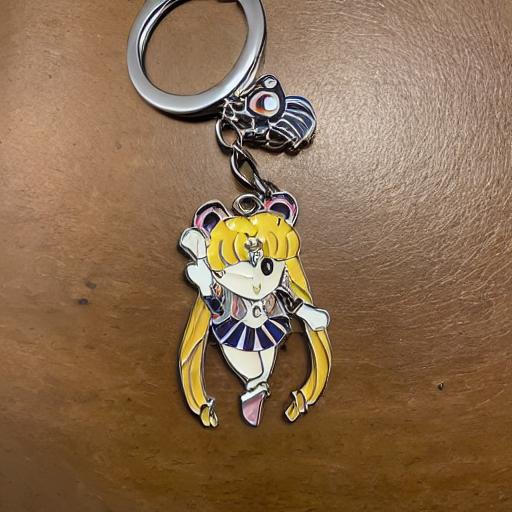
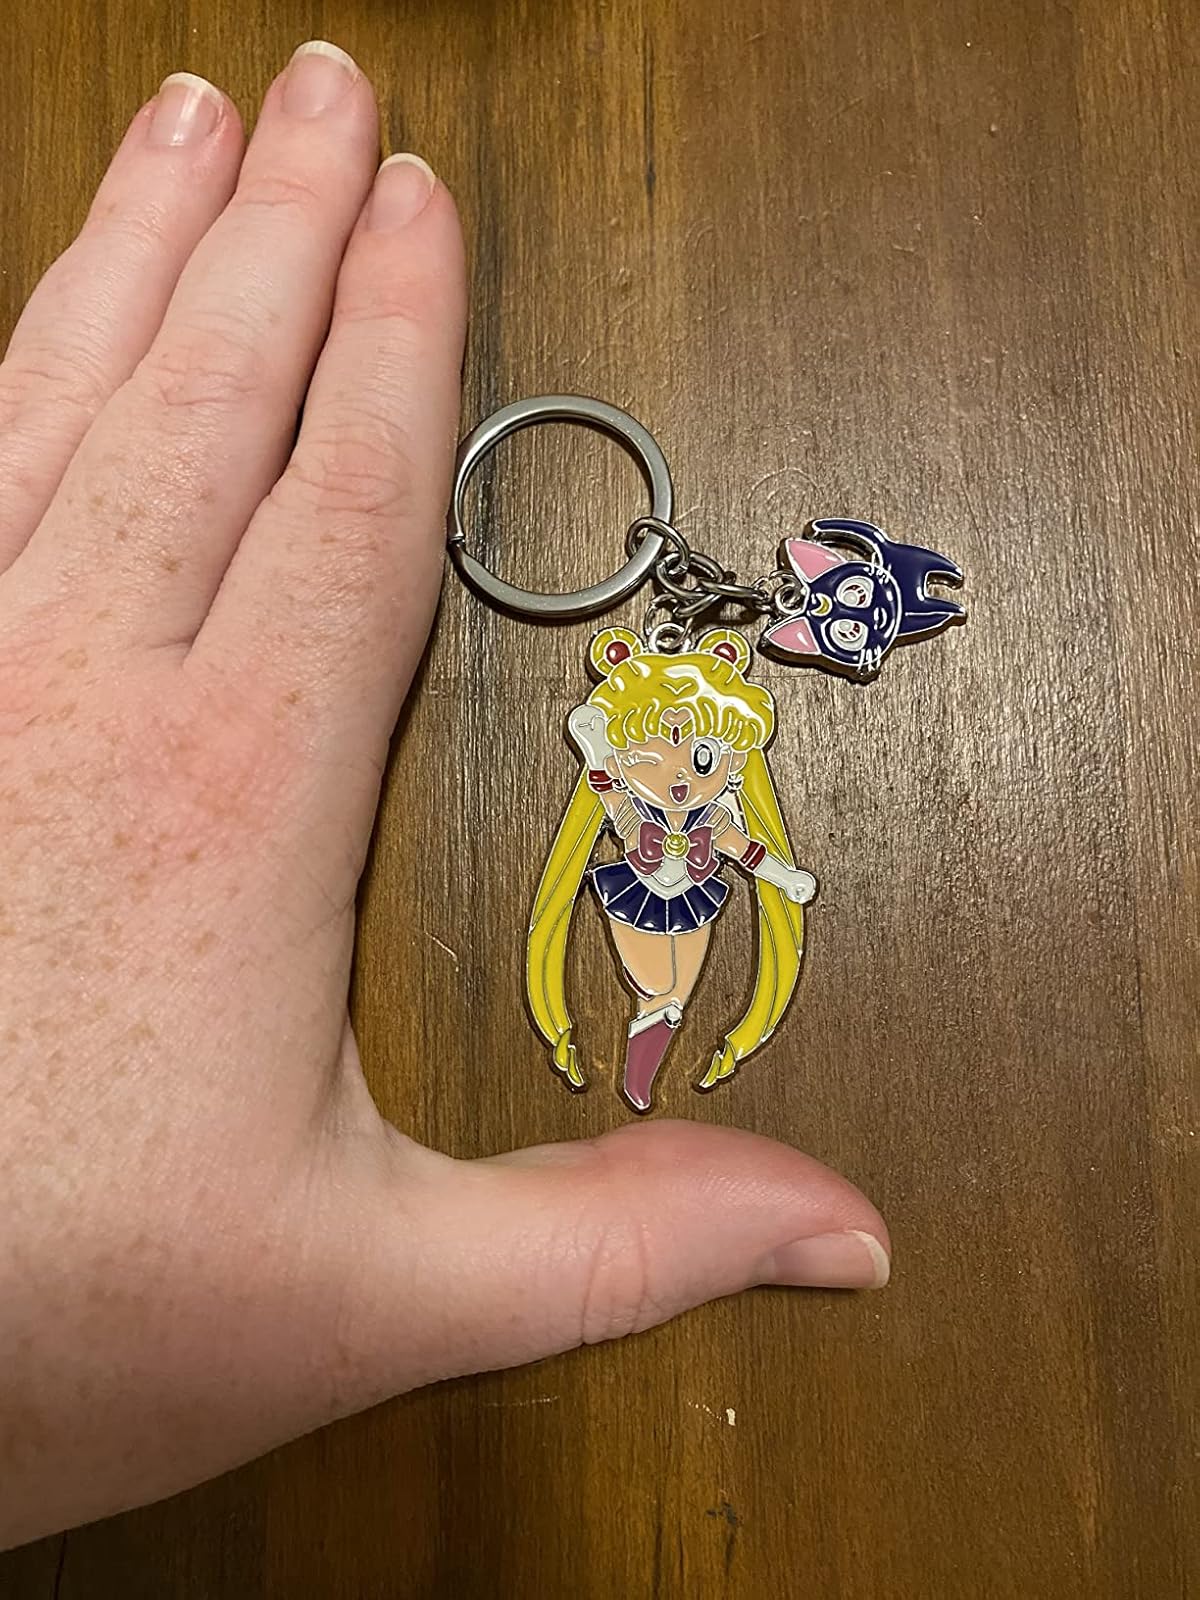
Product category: accessories_keychain
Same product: no